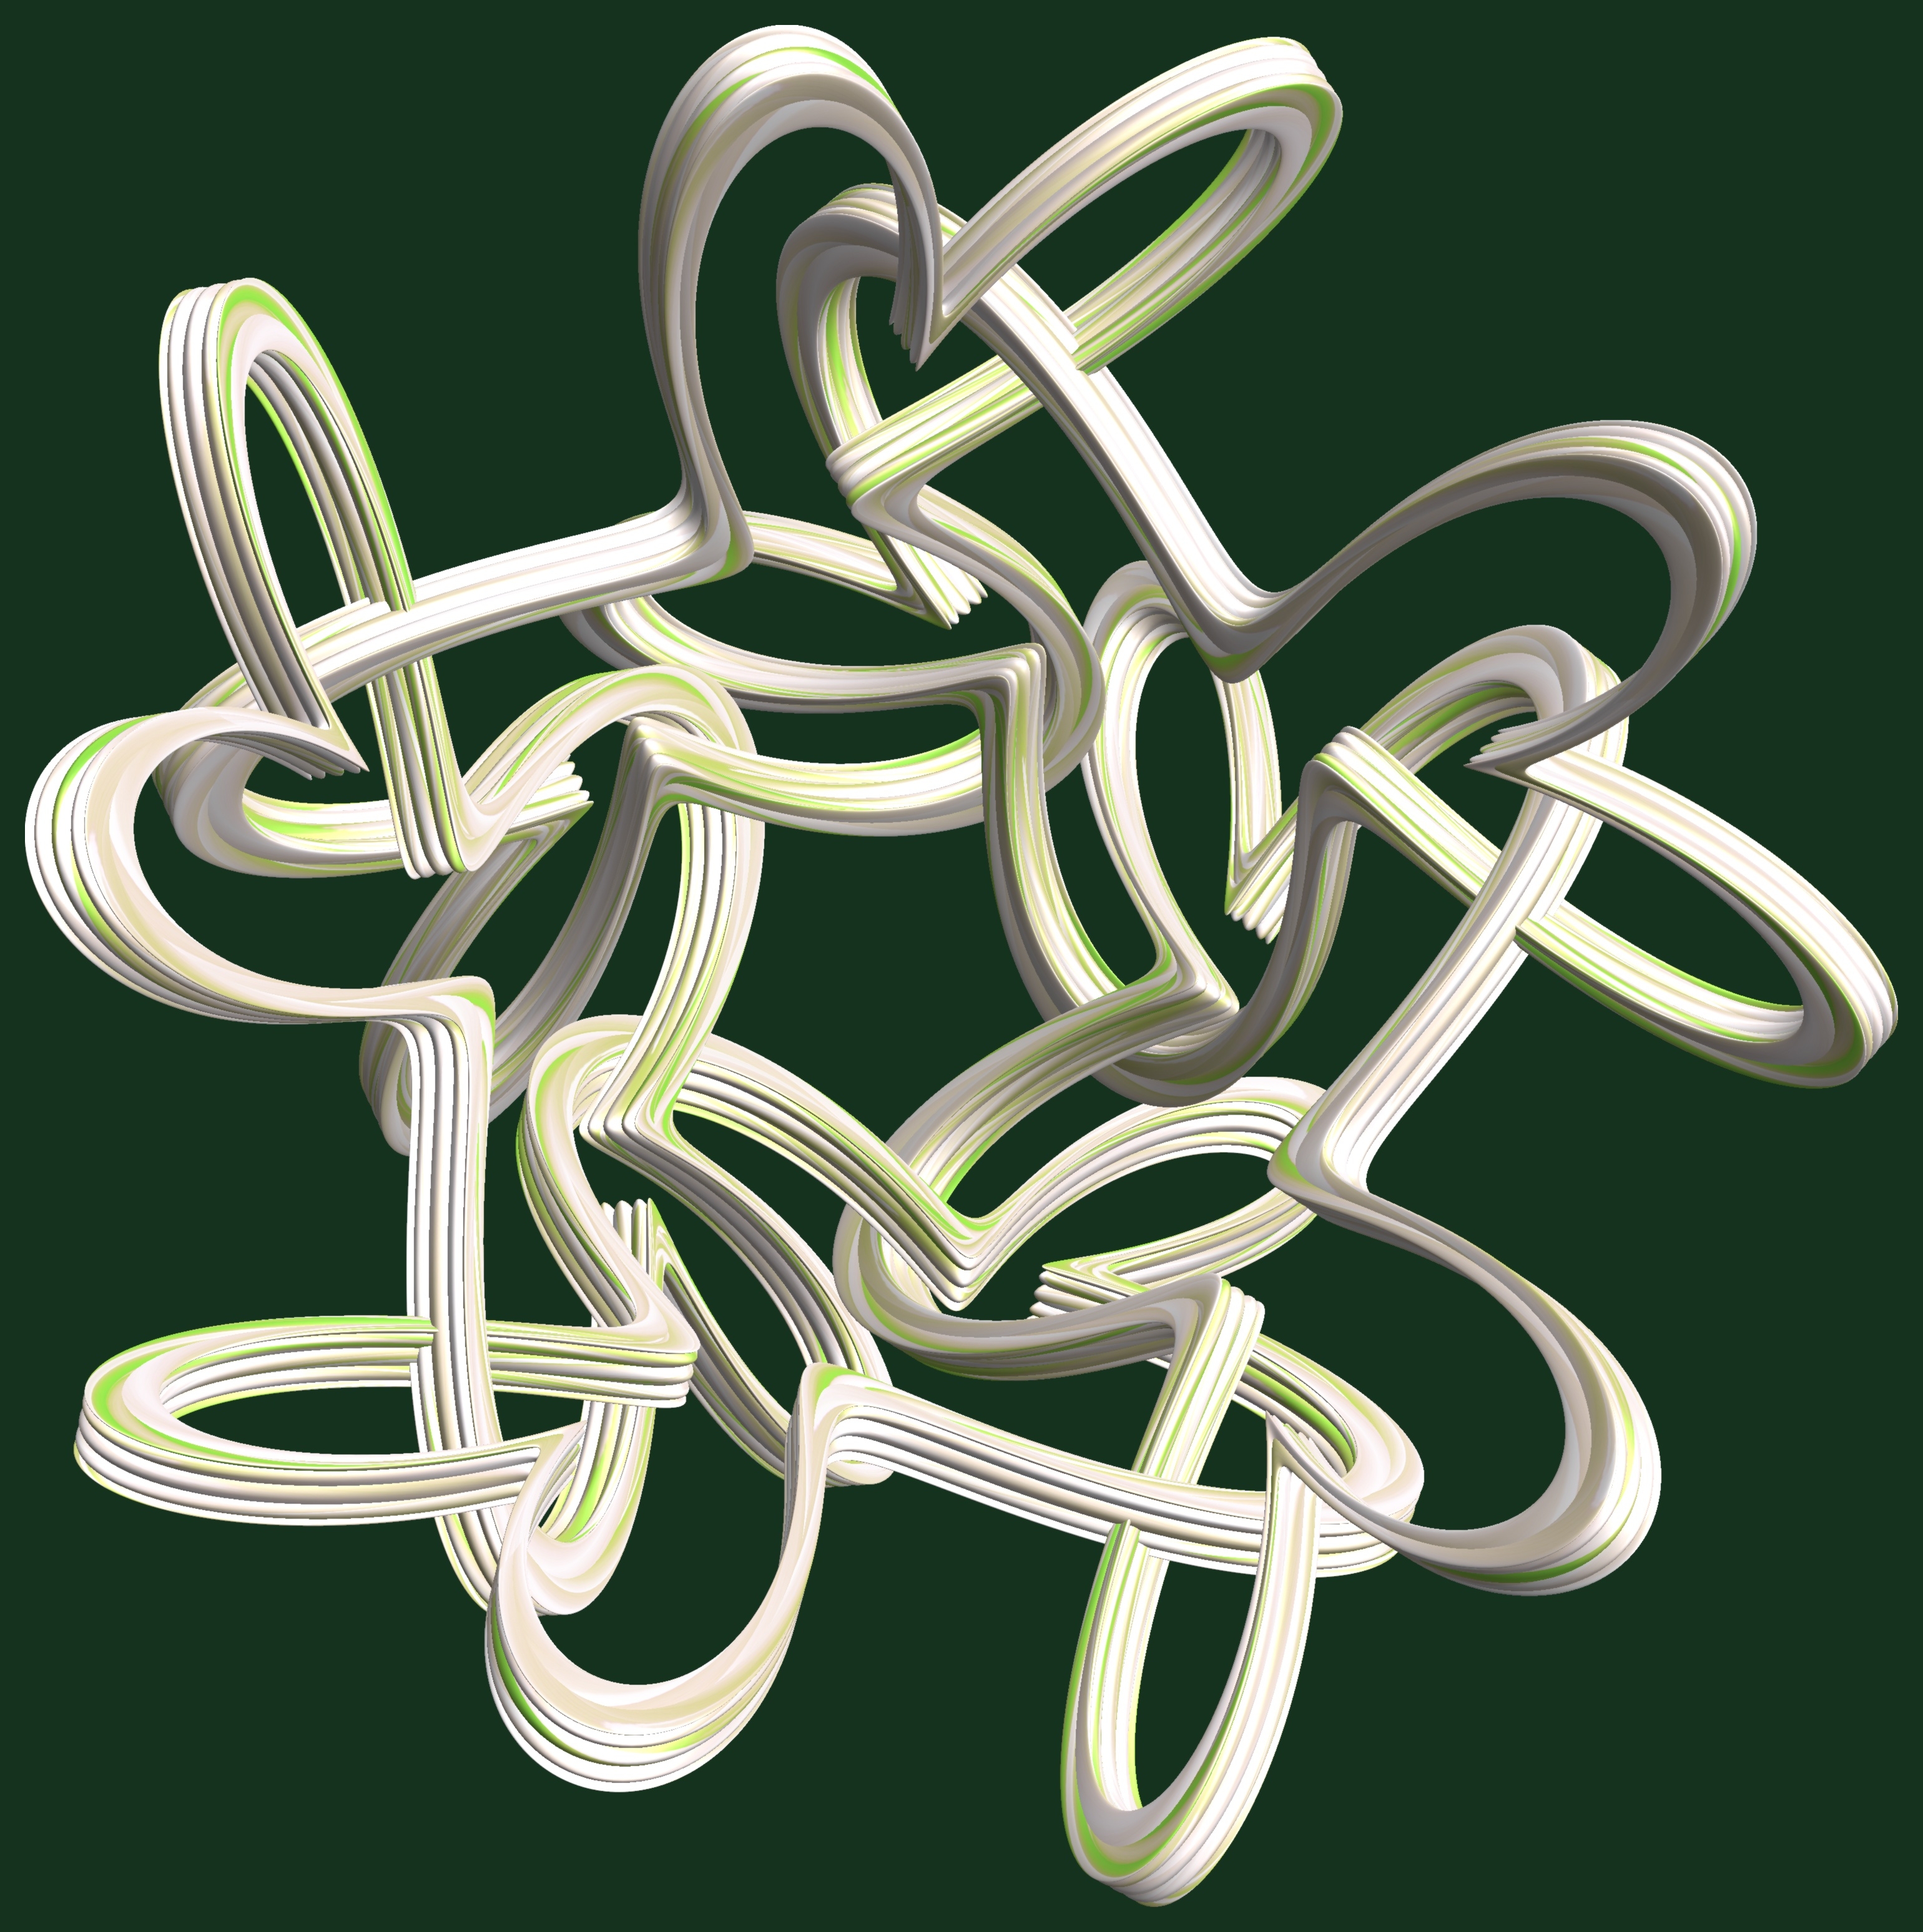
structure, texture, pattern, jewellery, font, design, symmetry, 3d, graphic, torus, mathematica, cg, parametricplot3d, code, program, algorithm, abstruct, mapping